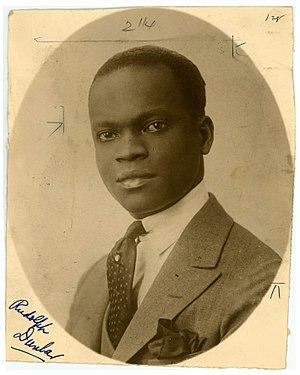
Rudolph Dunbar est un clarinettiste guyanais, chef d'orchestre et compositeur. Il a également été musicien de jazz dans les années 1920. Il quitte la Guyane britannique à l'âge de 20 ans, s'installe en Angleterre en 1931 et travaille ensuite dans d'autres parties de l'Europe, mais il vit la majeure partie des années suivantes à Londres. Parmi les nombreuses « premières », il a été le premier homme noir à diriger l'Orchestre philharmonique de Londres en 1942, le premier homme noir à diriger l'Orchestre philharmonique de Berlin en 1945 et le premier homme noir à diriger des orchestres symphoniques en Pologne et en Russie. Dunbar travaille également en tant que journaliste et correspondant de guerre.